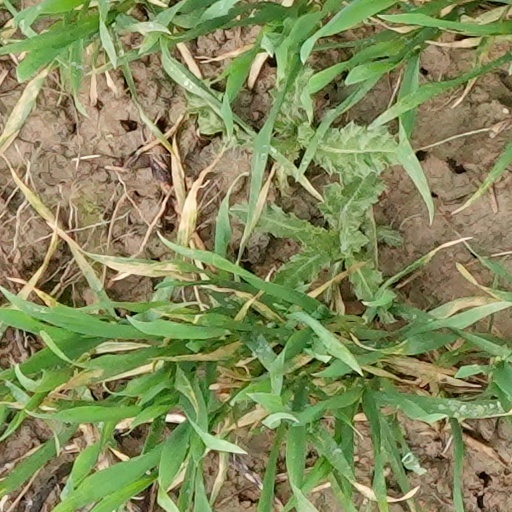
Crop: wheat